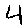
Label: 4